David Hayes Agnew

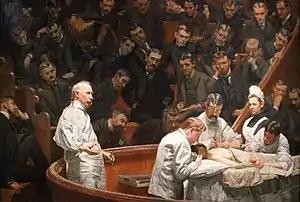
"The Agnew Clinic" painting by Thomas Eakins was commissioned to commemorate Agnew's retirement from the University of Pennsylvania

To honor his retirement from teaching, the 1889 graduates from the University of Pennsylvania medical school commissioned Thomas Eakins to paint "The Agnew Clinic". The painting was completed in three months and presented to Agnew at that year's graduation ceremonies. The 11 by 7 foot canvas depicts Agnew lecturing an amphitheater full of medical students on a surgery he just performed.